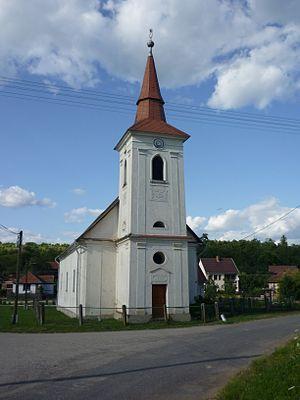
Kánó est un village et une commune du comitat de Borsod-Abaúj-Zemplén en Hongrie.